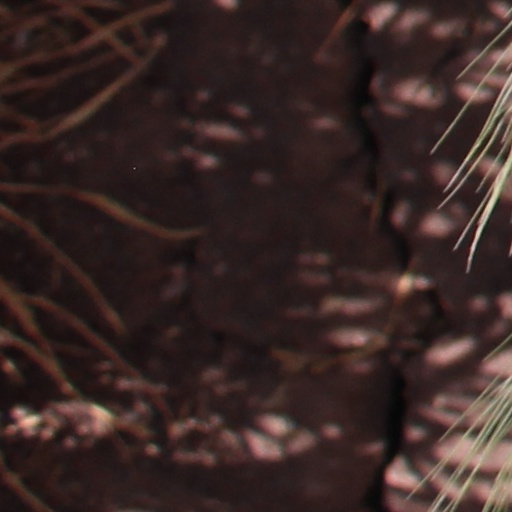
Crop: wheat